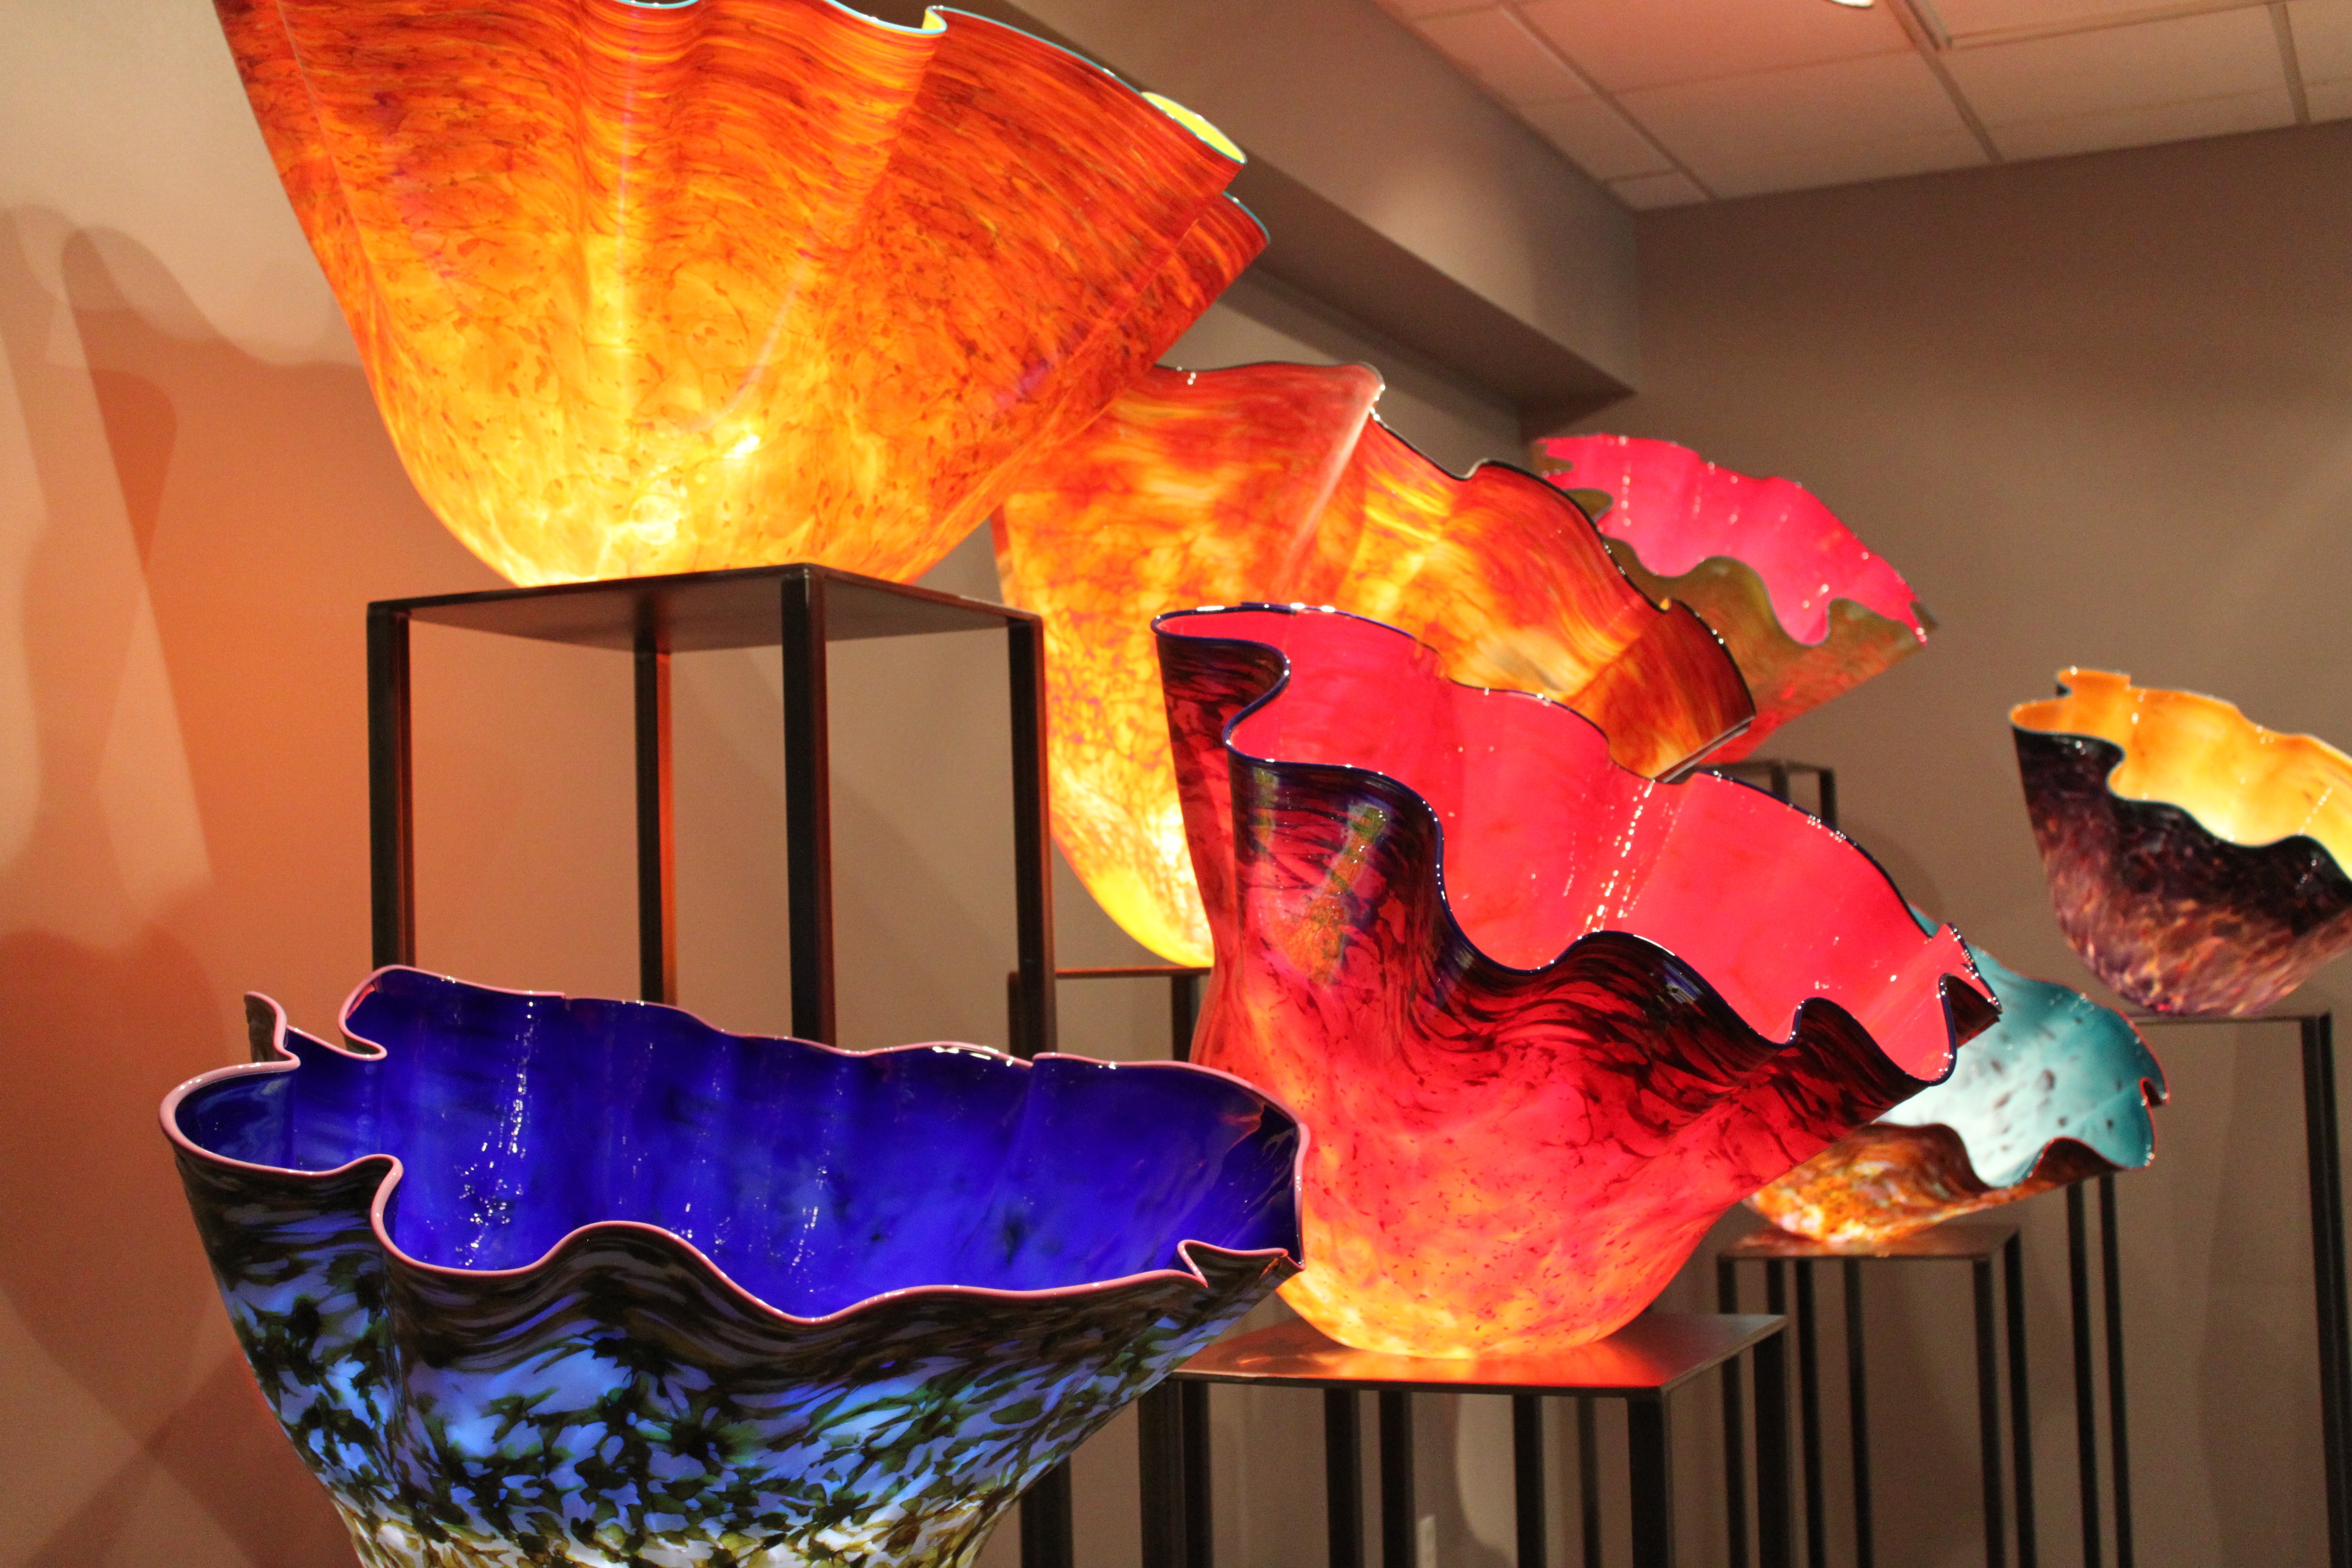
light, flower, glass, floral, decoration, red, color, flame, blue, colorful, yellow, lighting, flowers, colour, art, flourish, beautiful, chihuly, chihuly glass sculpture